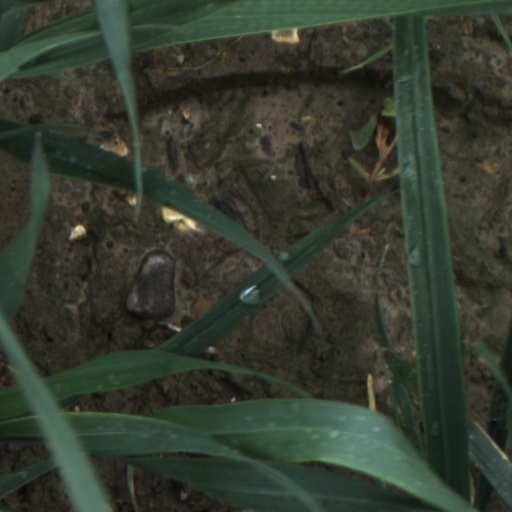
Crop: wheat